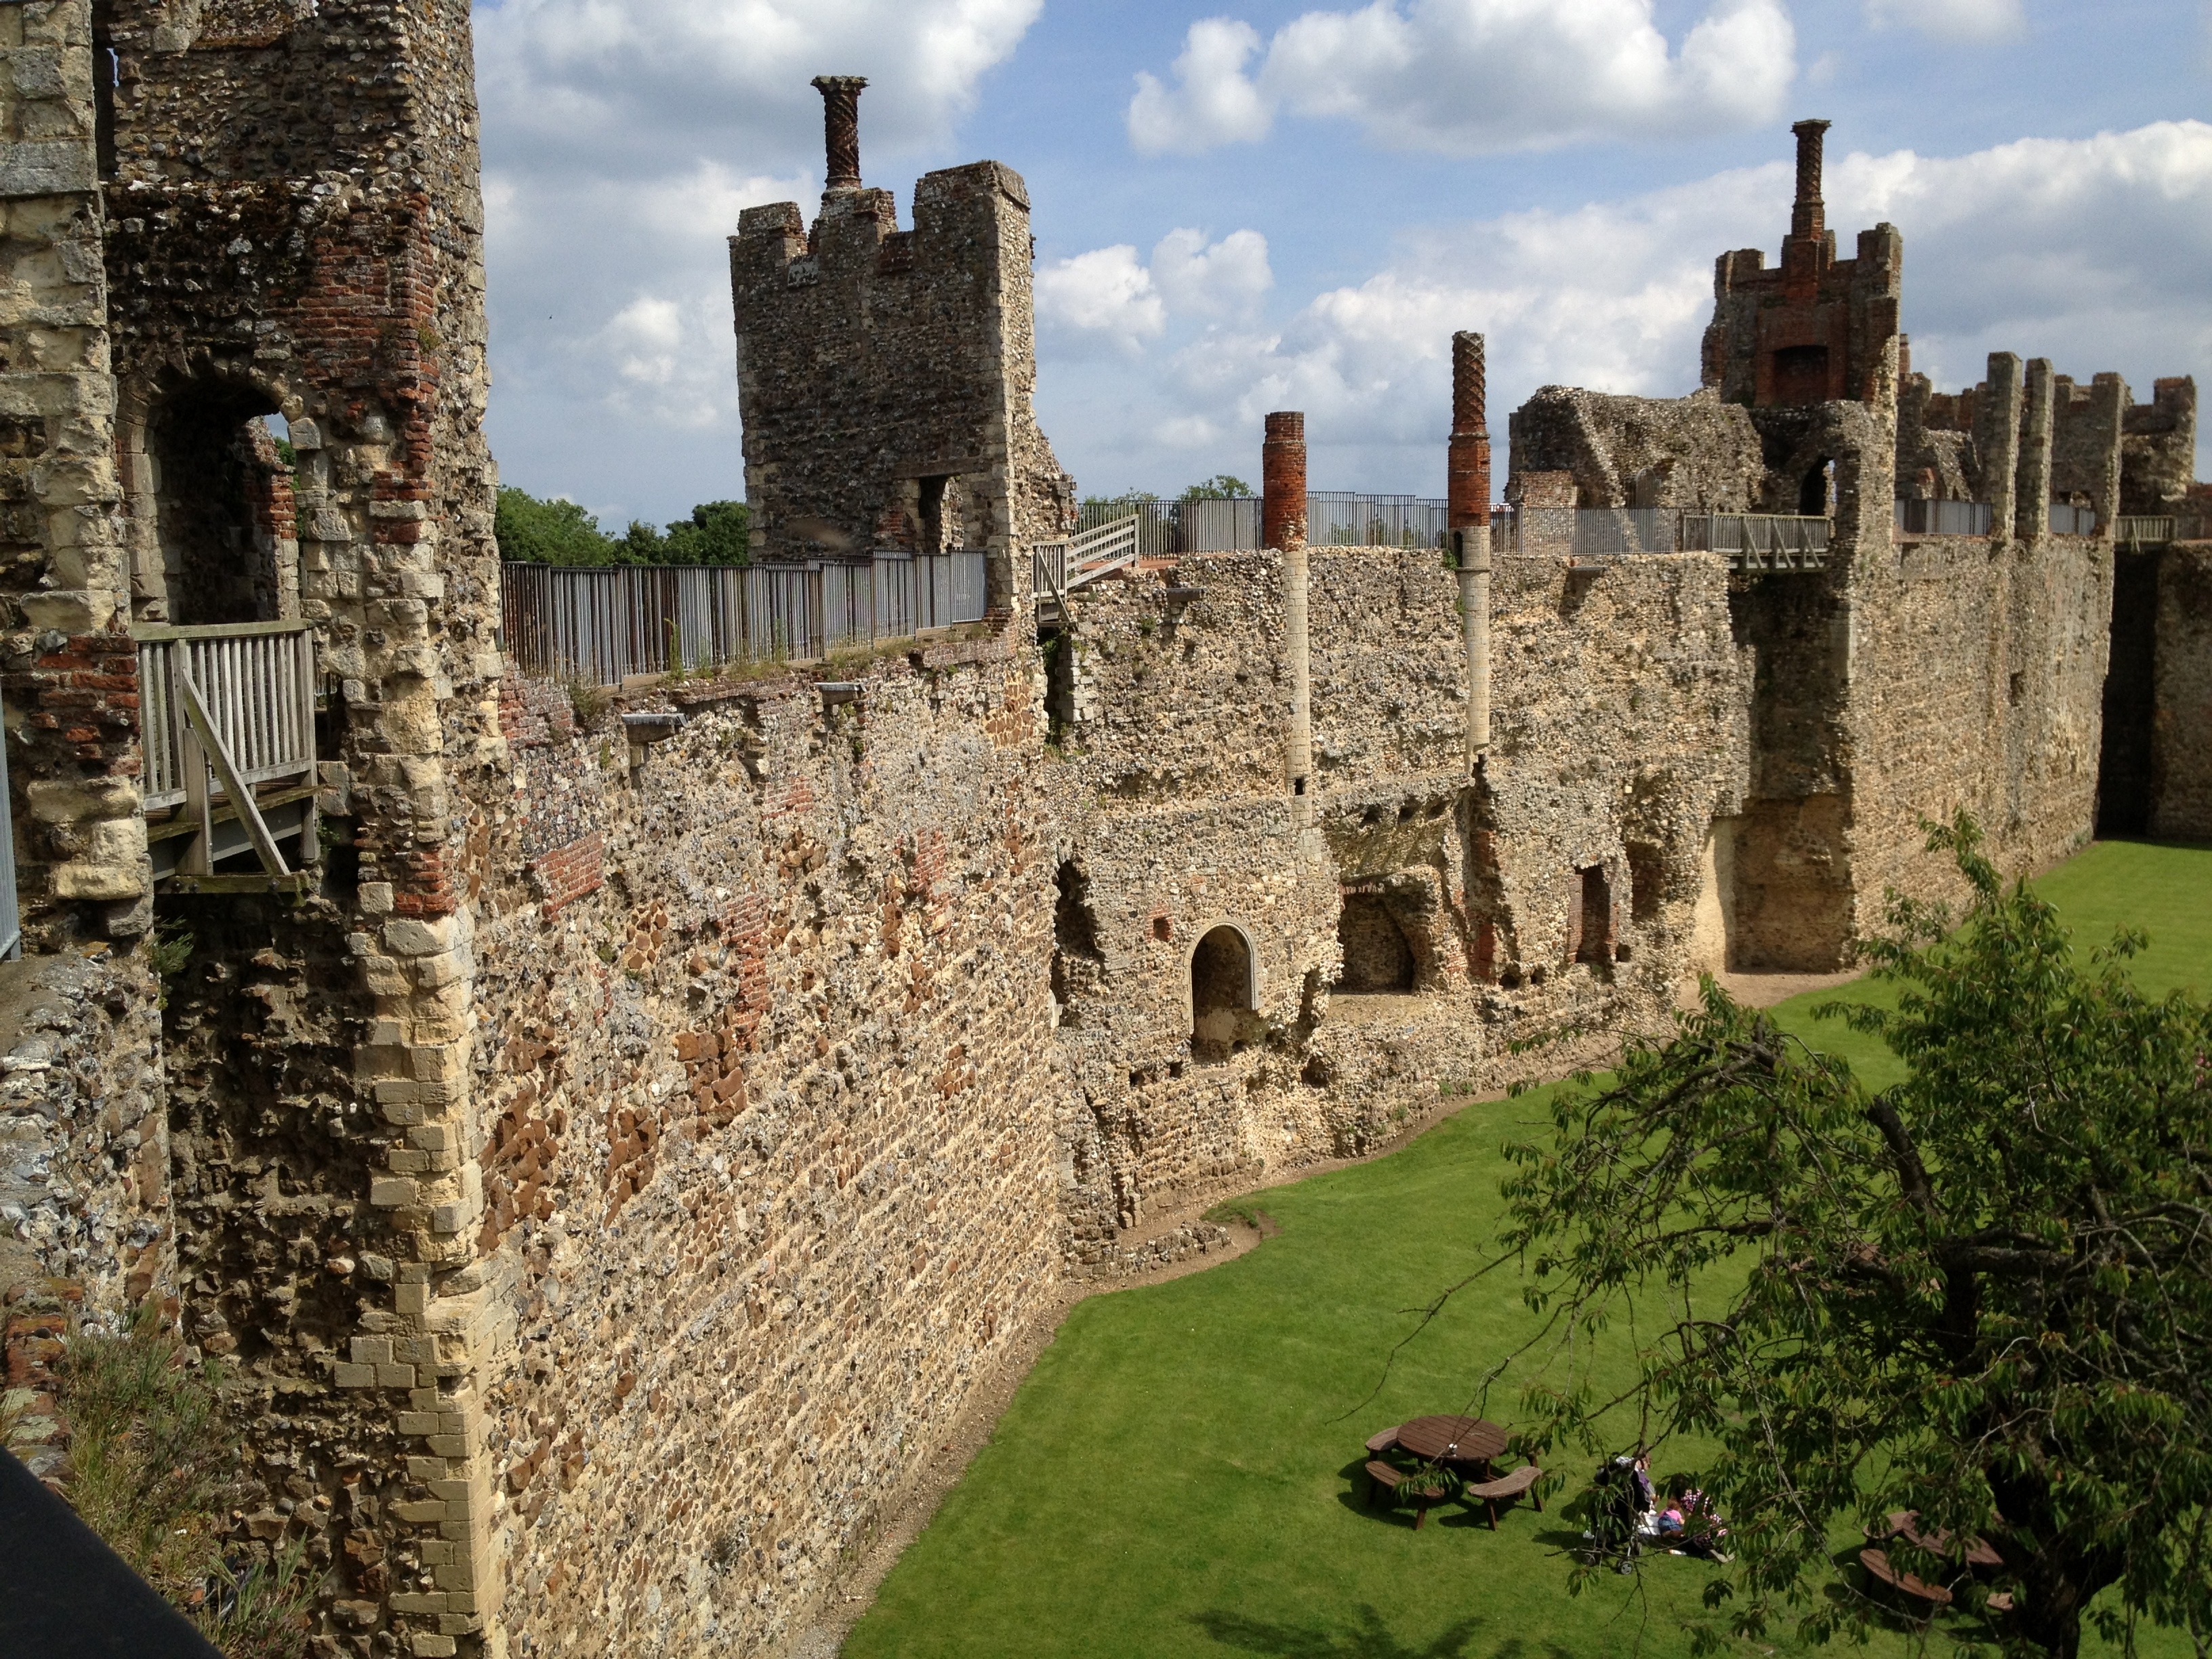
architecture, structure, building, chateau, castle, landmark, historic, fortification, tourism, ruins, monastery, history, famous, abbey, historical, estate, middle ages, moat, archaeological site, unesco world heritage site, historic site, ancient history, histori